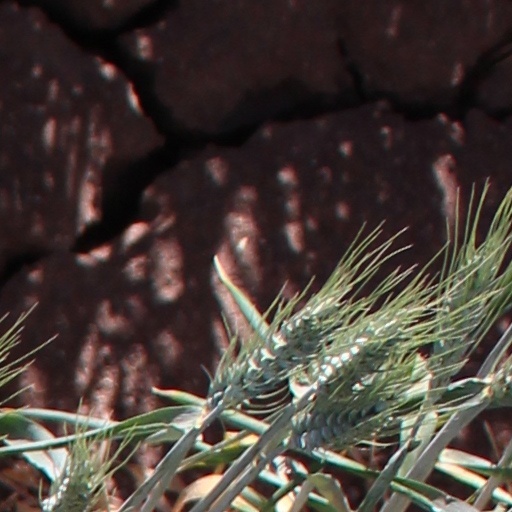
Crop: wheat